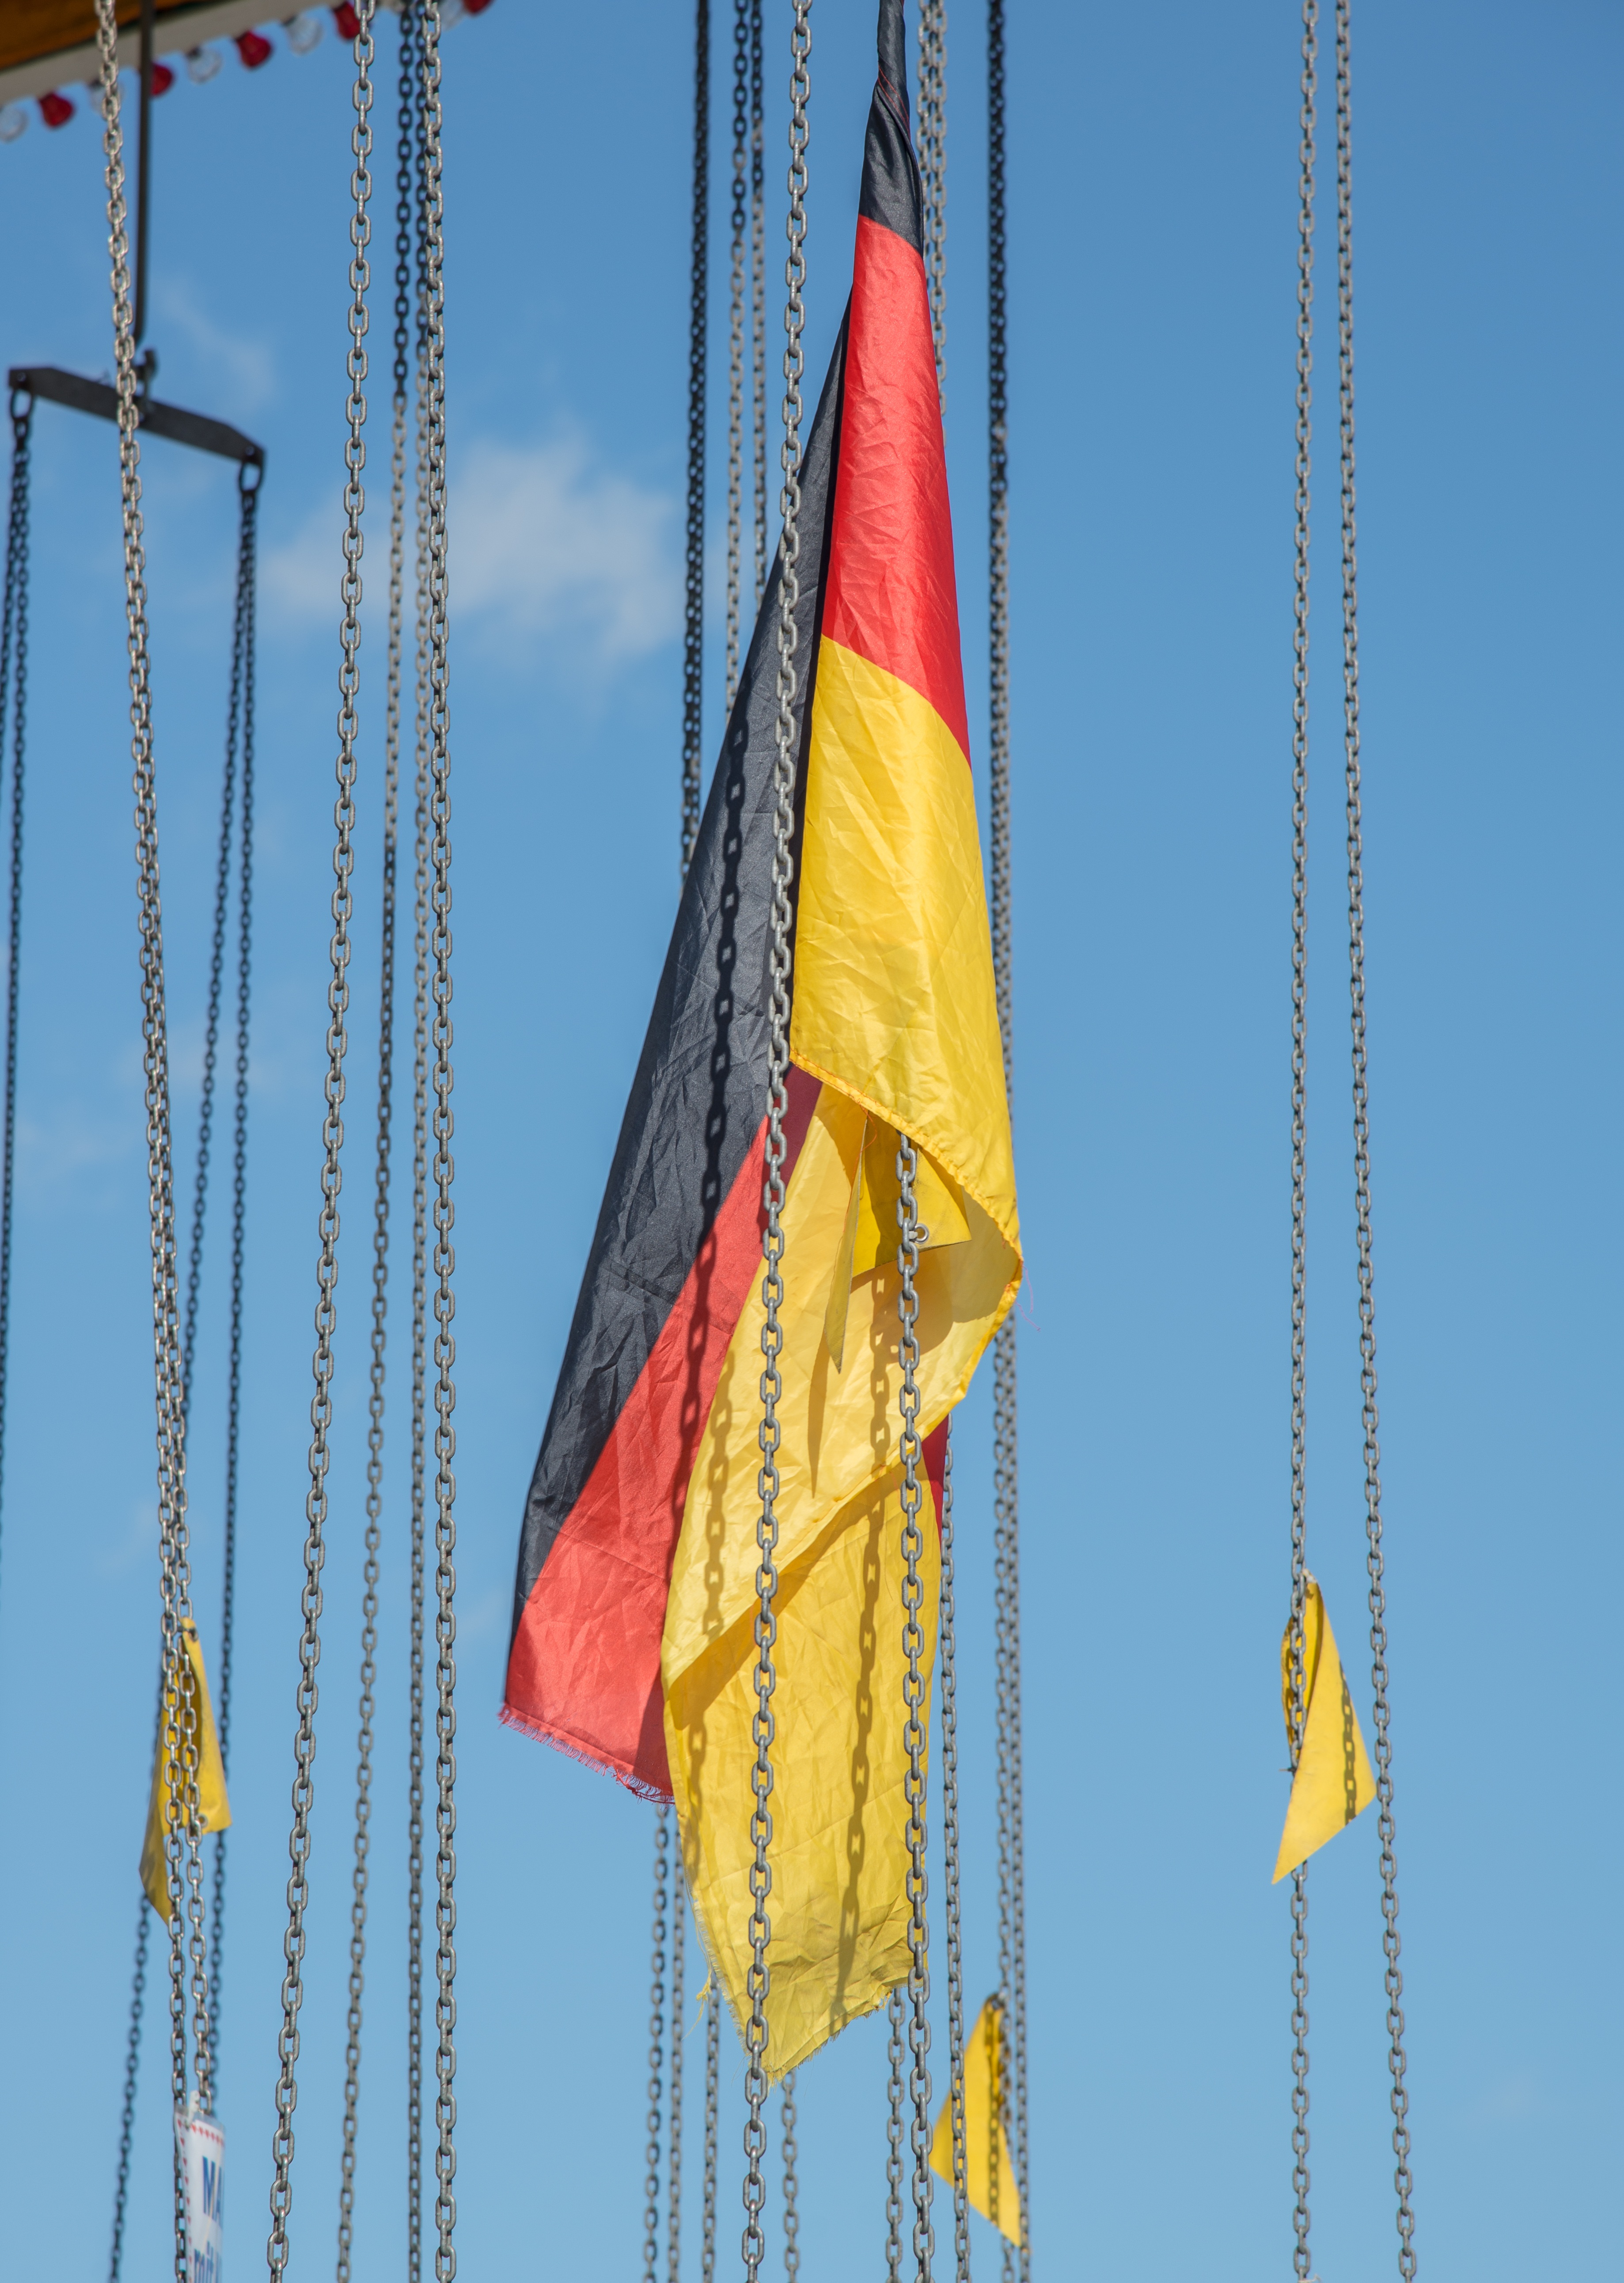
wind, country, europe, red, vehicle, mast, flag, carousel, black, gold, sail, germany, flutter, kettenkarusell, black red gold, german flag